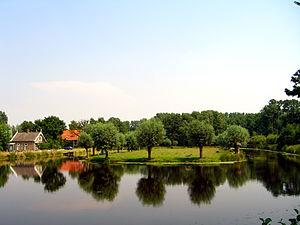
Le Loet est une petite rivière marécageuse néerlandaise. La rivière, d'une longueur d'environ 5 kilomètres, est située dans le Krimpenerwaard, entre les villages de Berkenwoude, Lekkerkerk et Ouderkerk aan den IJssel. Autour de cette rivière est situé le Loetbos, un bois très fréquenté.